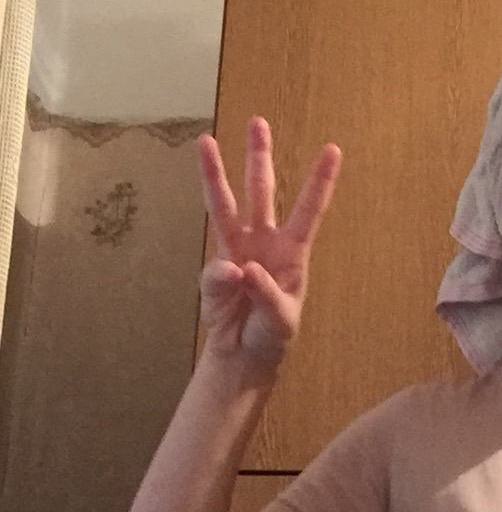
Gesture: three